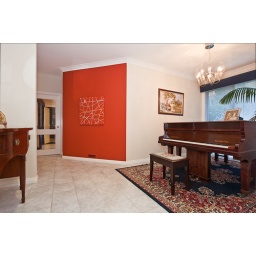
This shot probably show more of what the room is about and captures the red feature wall in its entirity.